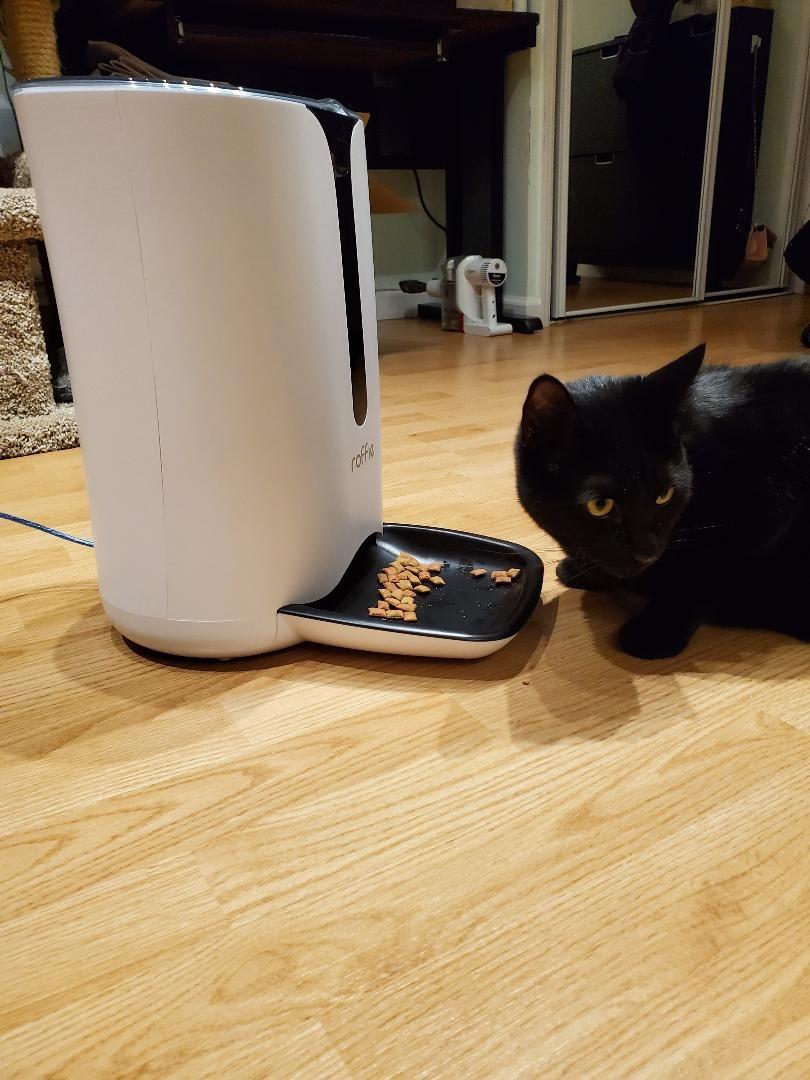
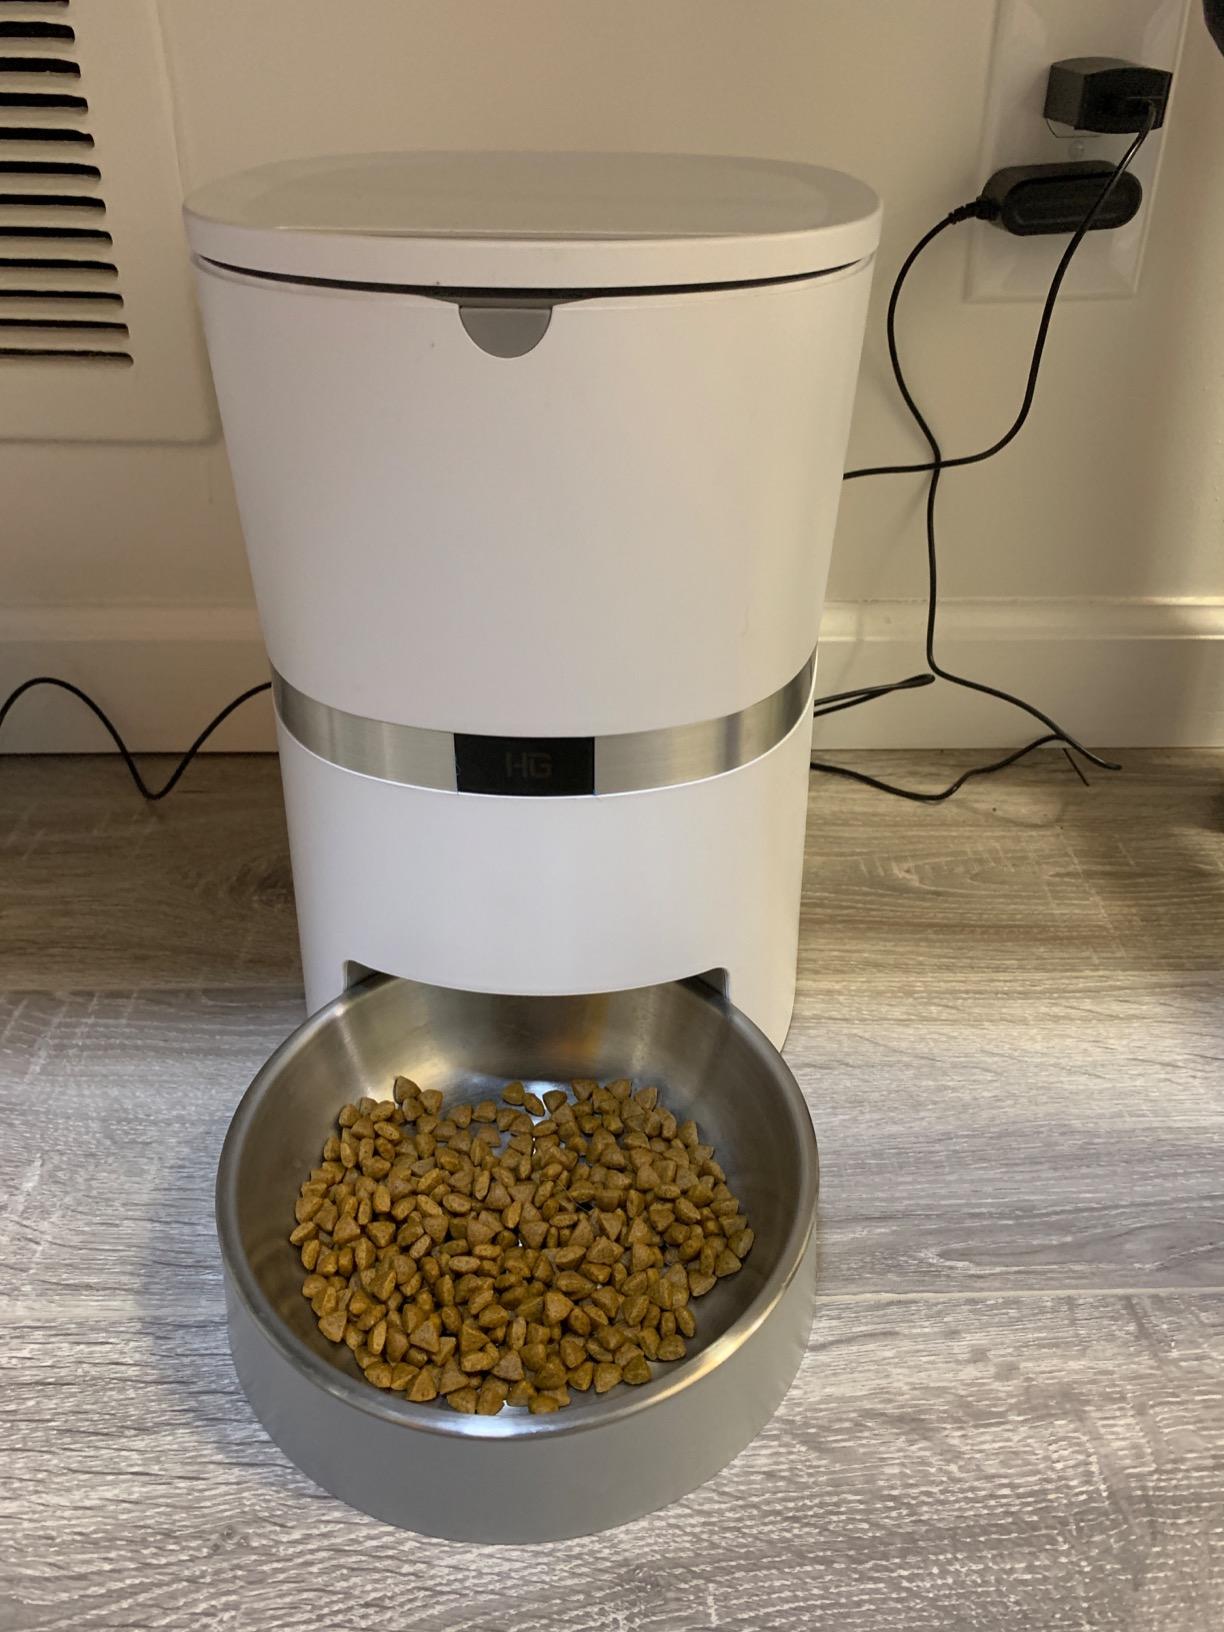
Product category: items_feeder
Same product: no